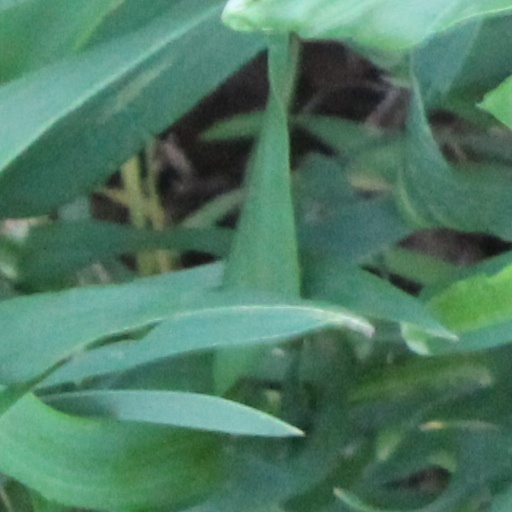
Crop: wheat